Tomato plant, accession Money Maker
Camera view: bottom (45 deg); turntable rotation: 120 degrees
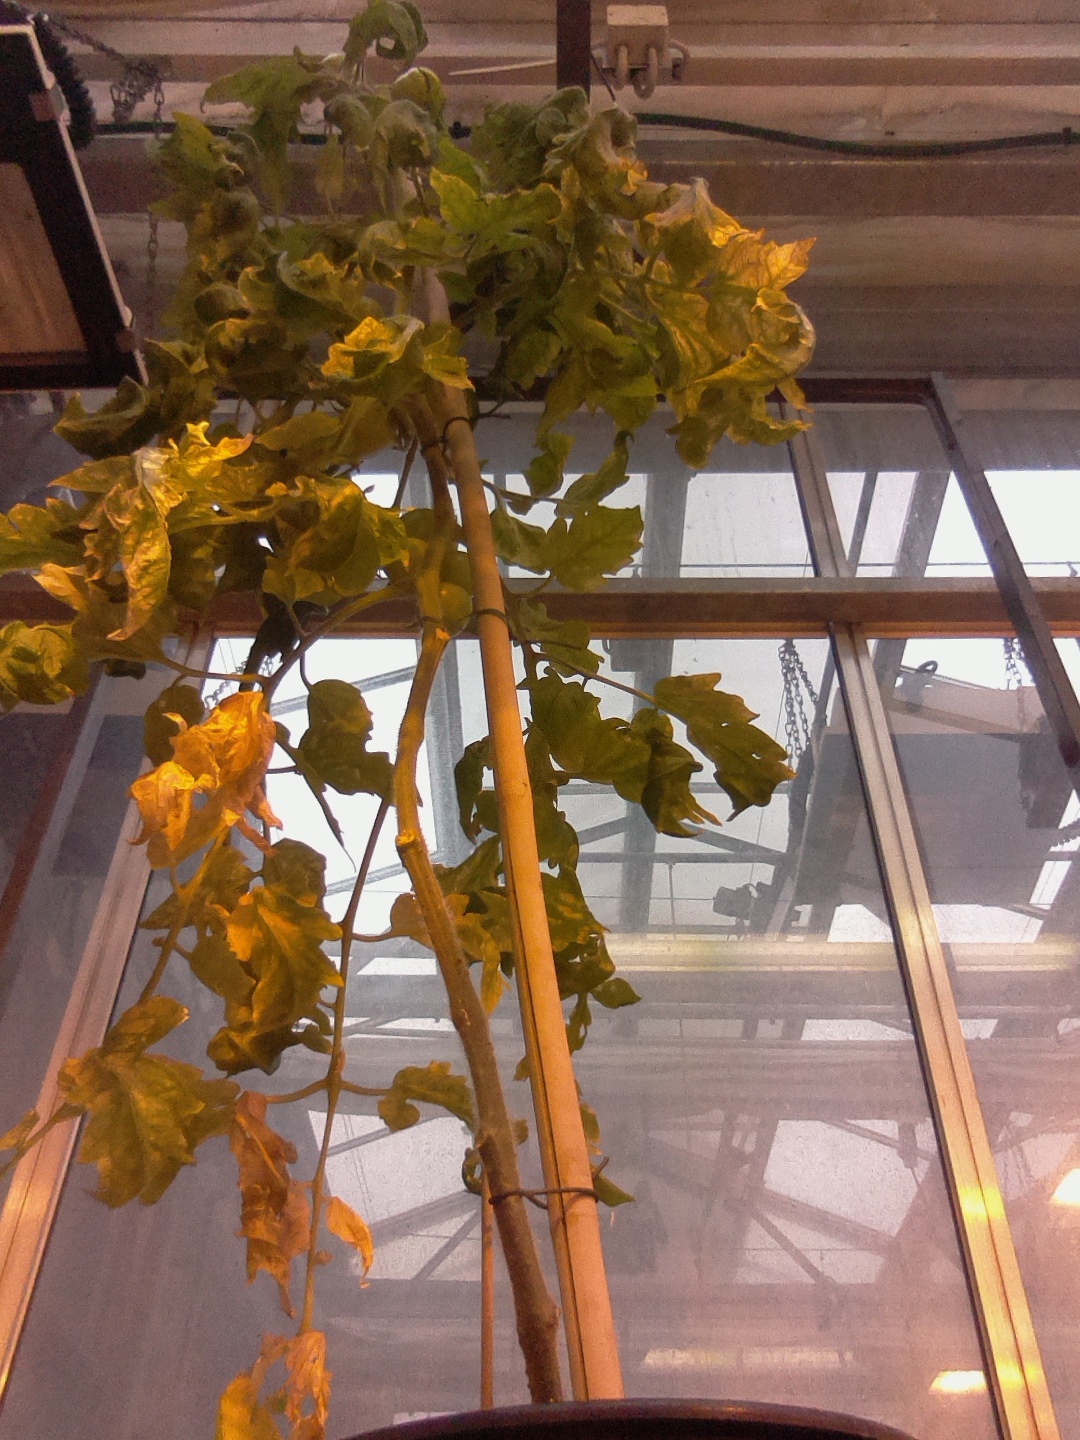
BBCH growth stage 79: 90% -100% of final fruit size